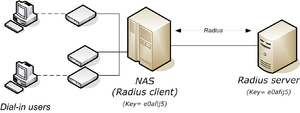
RADIUS est un protocole client-serveur permettant de centraliser des données d'authentification. Le protocole RADIUS a été inventé et développé en 1991 par la société Livingston enterprise, qui fabriquait des serveurs d'accès au réseau pour du matériel uniquement équipé d'interfaces série ; il a fait ultérieurement l'objet d'une normalisation par l'IETF.